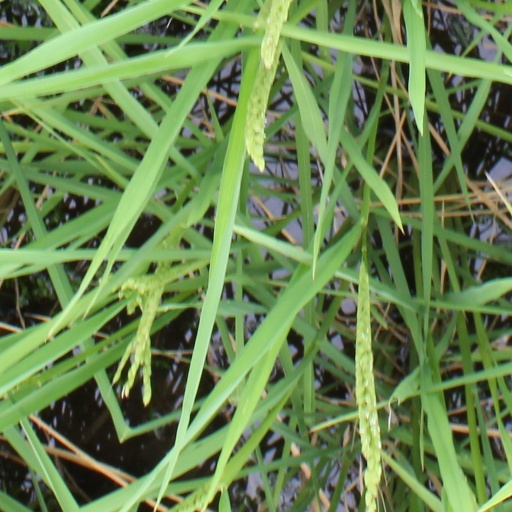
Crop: rice